Māori culture

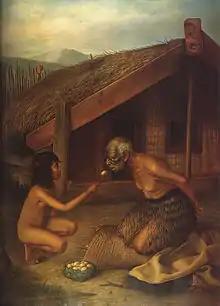
A tohunga under tapu could not eat with their hands for an extended period.

Māori artifacts began to change around the 15th century from an East Polynesian style to one more recognisably "classic" Māori, a style which persisted well into the contact period in the 18th and 19th centuries. At the same time, Māori groups became less nomadic, more settled in defined territories, and more dependent on gardening as a food source. Reliance on stored food such as kūmara tubers meant that stores needed to be protected from marauding neighbours. The widespread construction of large fortifications called on prominent hills and spurs dates from this time, as evidence of the development of a more martial, tribal culture. Not all aspects of this culture occurred universally, particularly in the South Island where kūmara could not be easily grown.